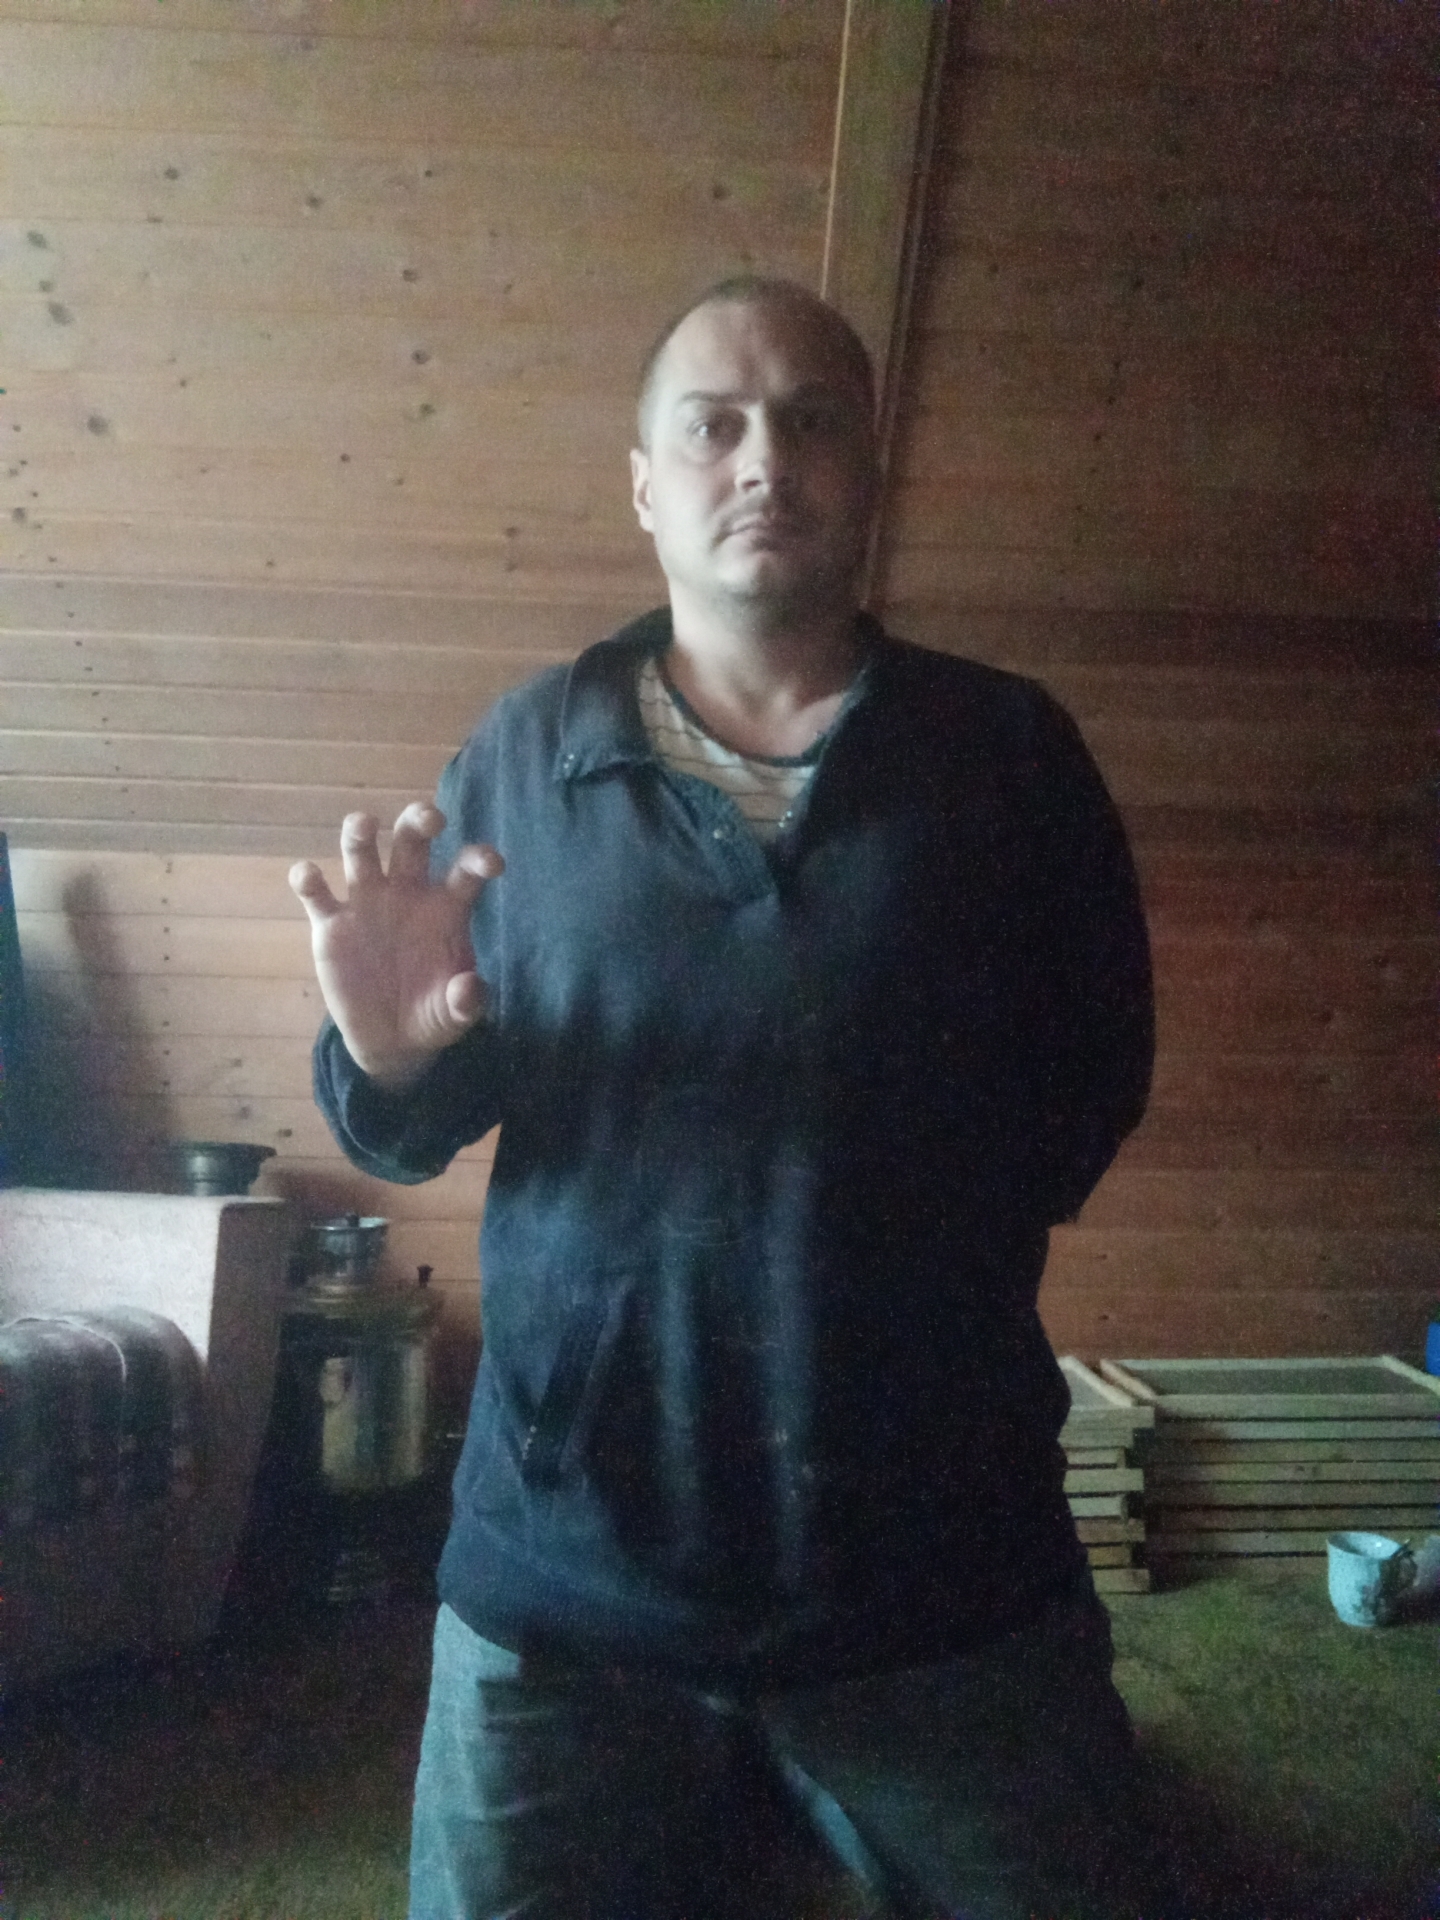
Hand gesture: grabbing